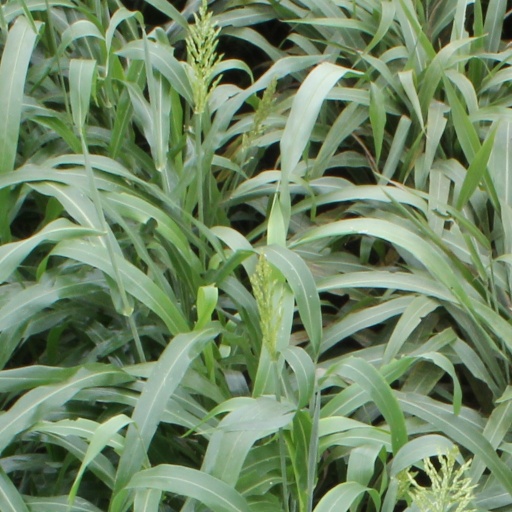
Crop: sorghum